Describe the emotion expressed in this image:  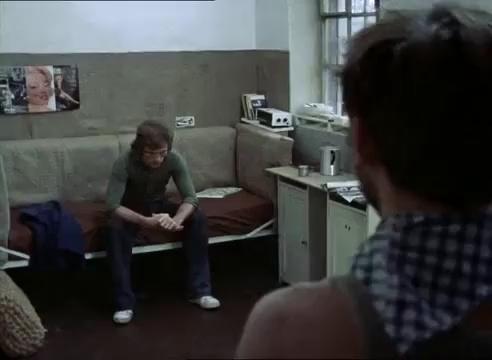
This person displays Pain, valence and arousal with low intensity.